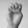
ASL letter: E